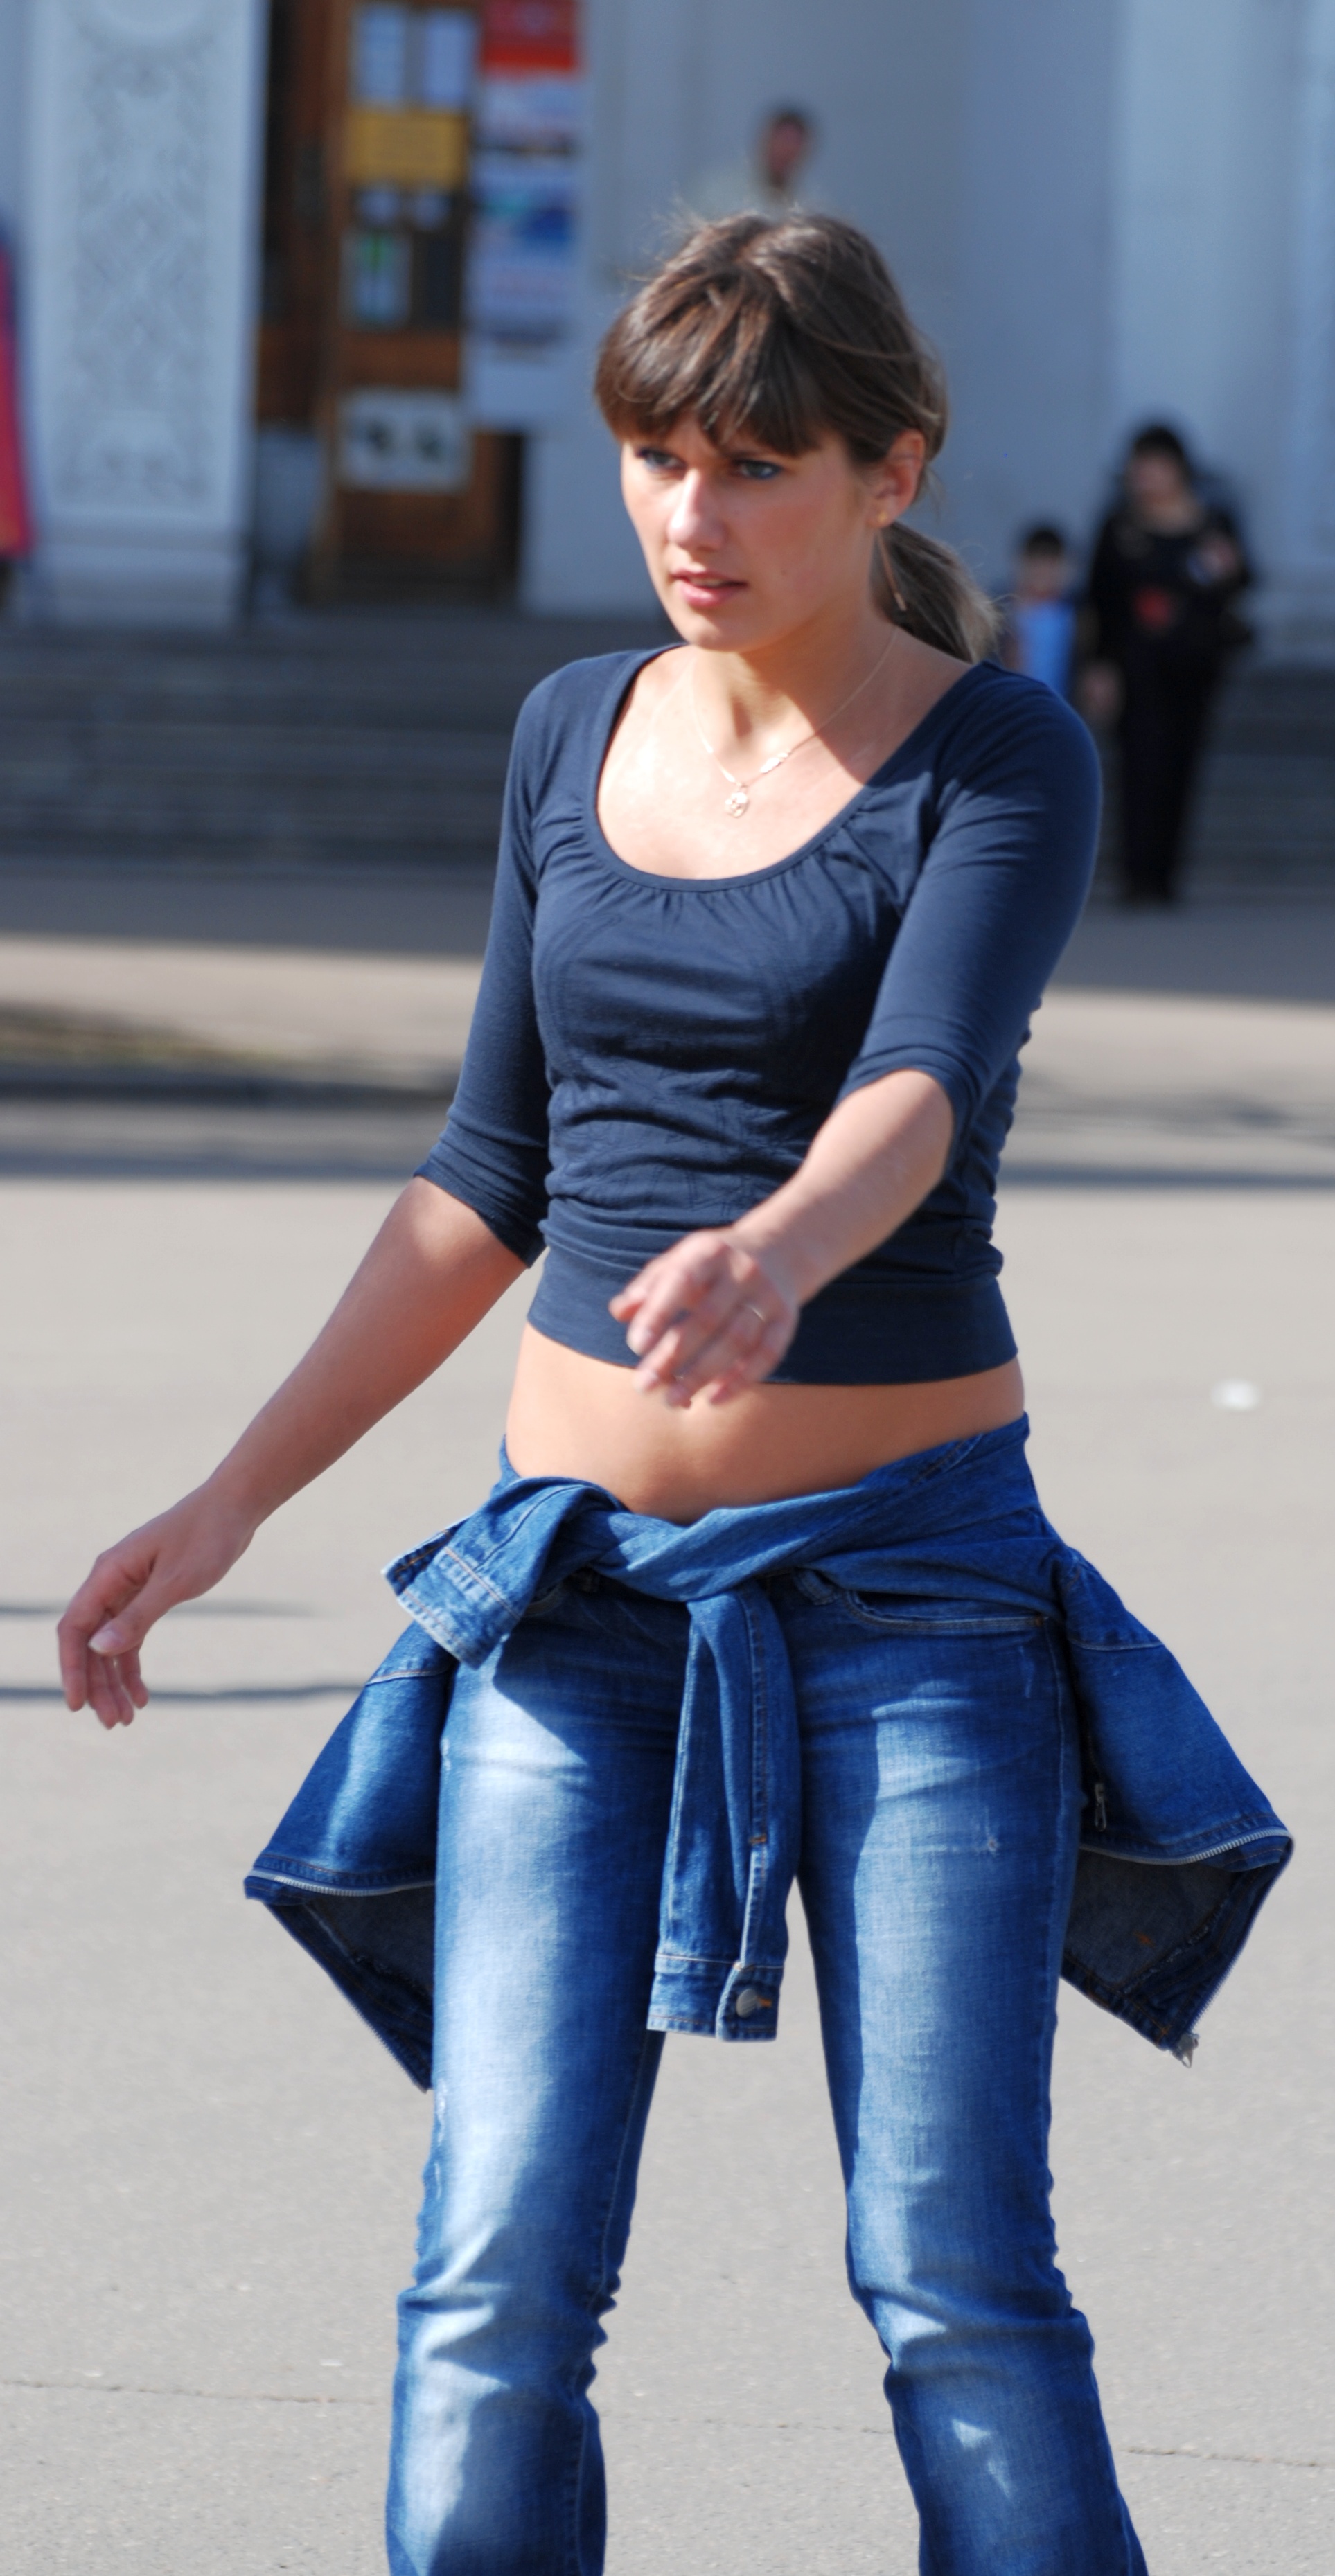
person, people, girl, woman, street, male, leg, model, jeans, sitting, child, fashion, blue, nikon, clothing, lady, candid, girls, women, footwear, moscow, nikkor, russia, d80, moskau, 18135mmf3556g, 18135mm, nikond80, moscou, photo shoot, human positions